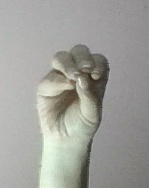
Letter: ha